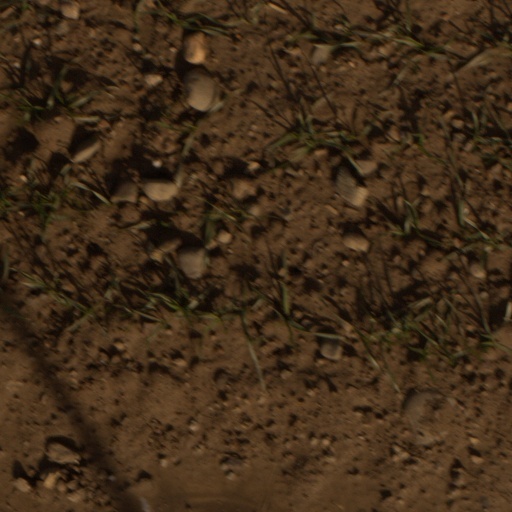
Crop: wheat